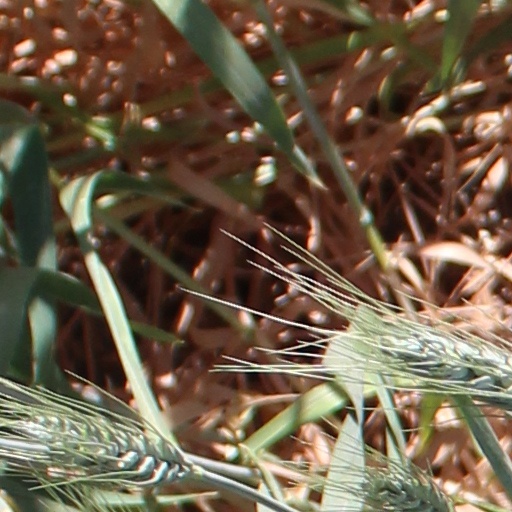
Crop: wheat